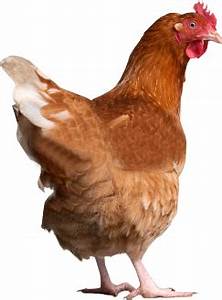
Label: chicken